Bambino Gesù di Praga

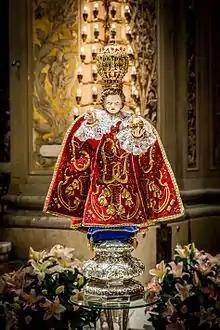

The Bambino Gesù di Praga via Arenzano is a Roman Catholic image of the Child Jesus venerated by the Genoese faithful.